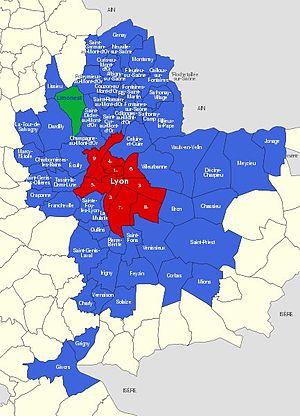
Communes du Grand Lyon, en vert Limonest